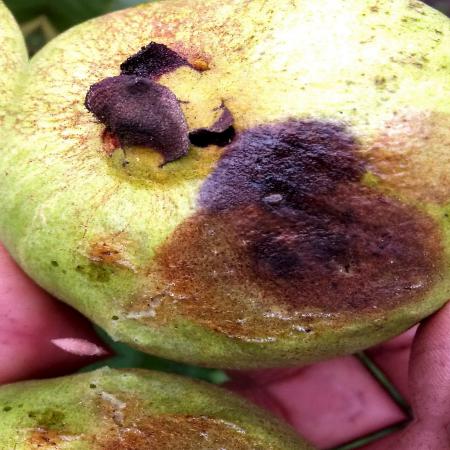
Label: Styler and Root